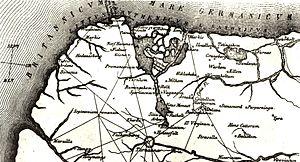
Plan du Sinus Itius, l'ancien delta de l'Aa pendant l'Antiquité
L'histoire de Thérouanne concerne l'ancienne ville de Tarvenna et non l'actuel village de Thérouanne, refondé en contrebas puis gagnant à l'époque moderne sur l'emplacement de l'ancienne ville détruite au XVIᵉ siècle. En 1793, la population de la commune n'était plus que de 430 habitants pour atteindre 1 000 habitants à la fin du XIXᵉ siècle, créant la « nouvelle Thérouanne ».
Cassel est une commune française située dans le département du Nord, en région Hauts-de-France.
Boulogne-sur-Mer est une commune française, sous-préfecture du département du Pas-de-Calais en région Hauts-de-France. Ses habitants sont appelés les Boulonnais.
Watten est une commune française située dans le département du Nord, en région Hauts-de-France.
L'Aa est un fleuve côtier français du nord de la France, dans la région Hauts-de-France, qui se jette dans la mer du Nord, pour partie canalisé qui traverse les villes de Saint-Omer et Gravelines, et est très proche de la Manche. C'est un fleuve très connu des amateurs de mots croisés.